Ferrari Monza

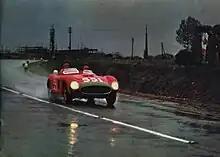
An improved Ferrari 860 Monza, driven by Peter Collins and Louis Klemantaski to 2nd place overall at 1956 Mille Miglia

After the 1955 Le Mans disaster, the ACO reduced engine size and restricted prototype entries for the 1956 24 Hours of Le Mans to control the speed and danger of the race. Ferrari could not enter its 1956 3.4 L 860 Monza and 3.5 L 290 MM in race, so it instead modified three 500 TR barchettas to take the larger 2.5 L engine, and entered them as the 625 LM. The engine was only slightly modified from the 625 F1 with compression reduced to 9:1 and two Weber 42DCO/A carburettors used. Of the three, only the car of Gendebien/Trintignant finished, placing third to the privately entered Ecurie Ecosse Jaguar D-Type and a factory entered Aston Martin DB3S (both these models had been produced and sold in sufficient numbers to be classed as 'production' sports cars and therefore not subject to the 2.5 litre restriction on 'prototypes'). Out of fours cars, three were bodied by Carrozzeria Touring, and the design aped the 750 Monza including the faired-in headrest.